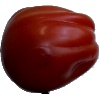
Label: tomato_heart